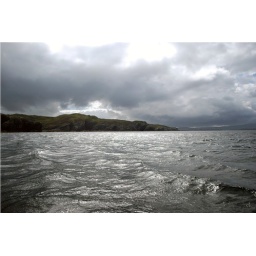
More Scottish coast from a boat in the north sea